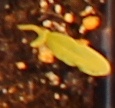
Label: Sugar beet